Sponge

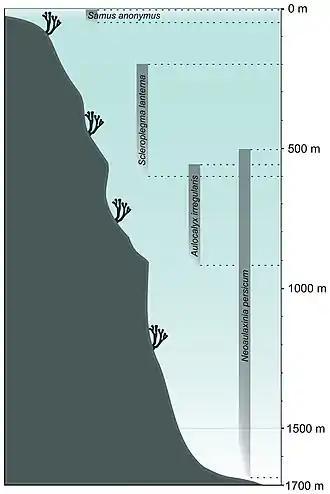
Bathymetrical range of some sponge species. Demosponge "Samus anonymus" (up to 50 m), hexactinellid "Scleroplegma lanterna" (~100–600 m), hexactinellid "Aulocalyx irregularis" (~550–915 m), lithistid demosponge "Neoaulaxinia persicum" (~500–1700 m)

Sponges in temperate regions live for at most a few years, but some tropical species and perhaps some deep-ocean ones may live for 200 years or more. Some calcified demosponges grow by only per year and, if that rate is constant, specimens wide must be about 5,000 years old. Some sponges start sexual reproduction when only a few weeks old, while others wait until they are several years old.